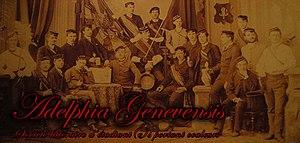
Adelphia Genvensis, société d'étudiants portant couleurs depuis 1878
Vains sont les mots pour définir Adelphia : il faut en être !